Chamberlain University

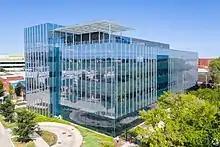
Main campus in Chicago, IL

Chamberlain University is a private for-profit healthcare and nursing school with locations across the United States and online programs. It offers bachelor's, master's, and doctoral degree programs in nursing and a public health master's degree. It is a subsidiary of Adtalem Global Education, formerly DeVry Education Group. The university is regionally accredited by the Higher Learning Commission.